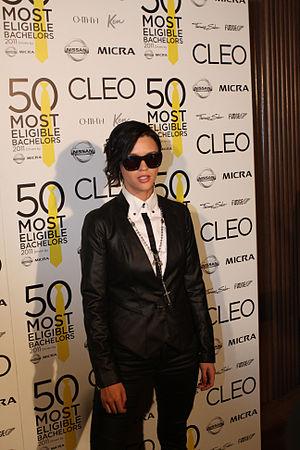
Ruby Rose Langenheim dite Ruby Rose, née le 20 mars 1986 à Melbourne, est un mannequin australien, animatrice de télévision, actrice, DJ, VJ et réalisatrice.